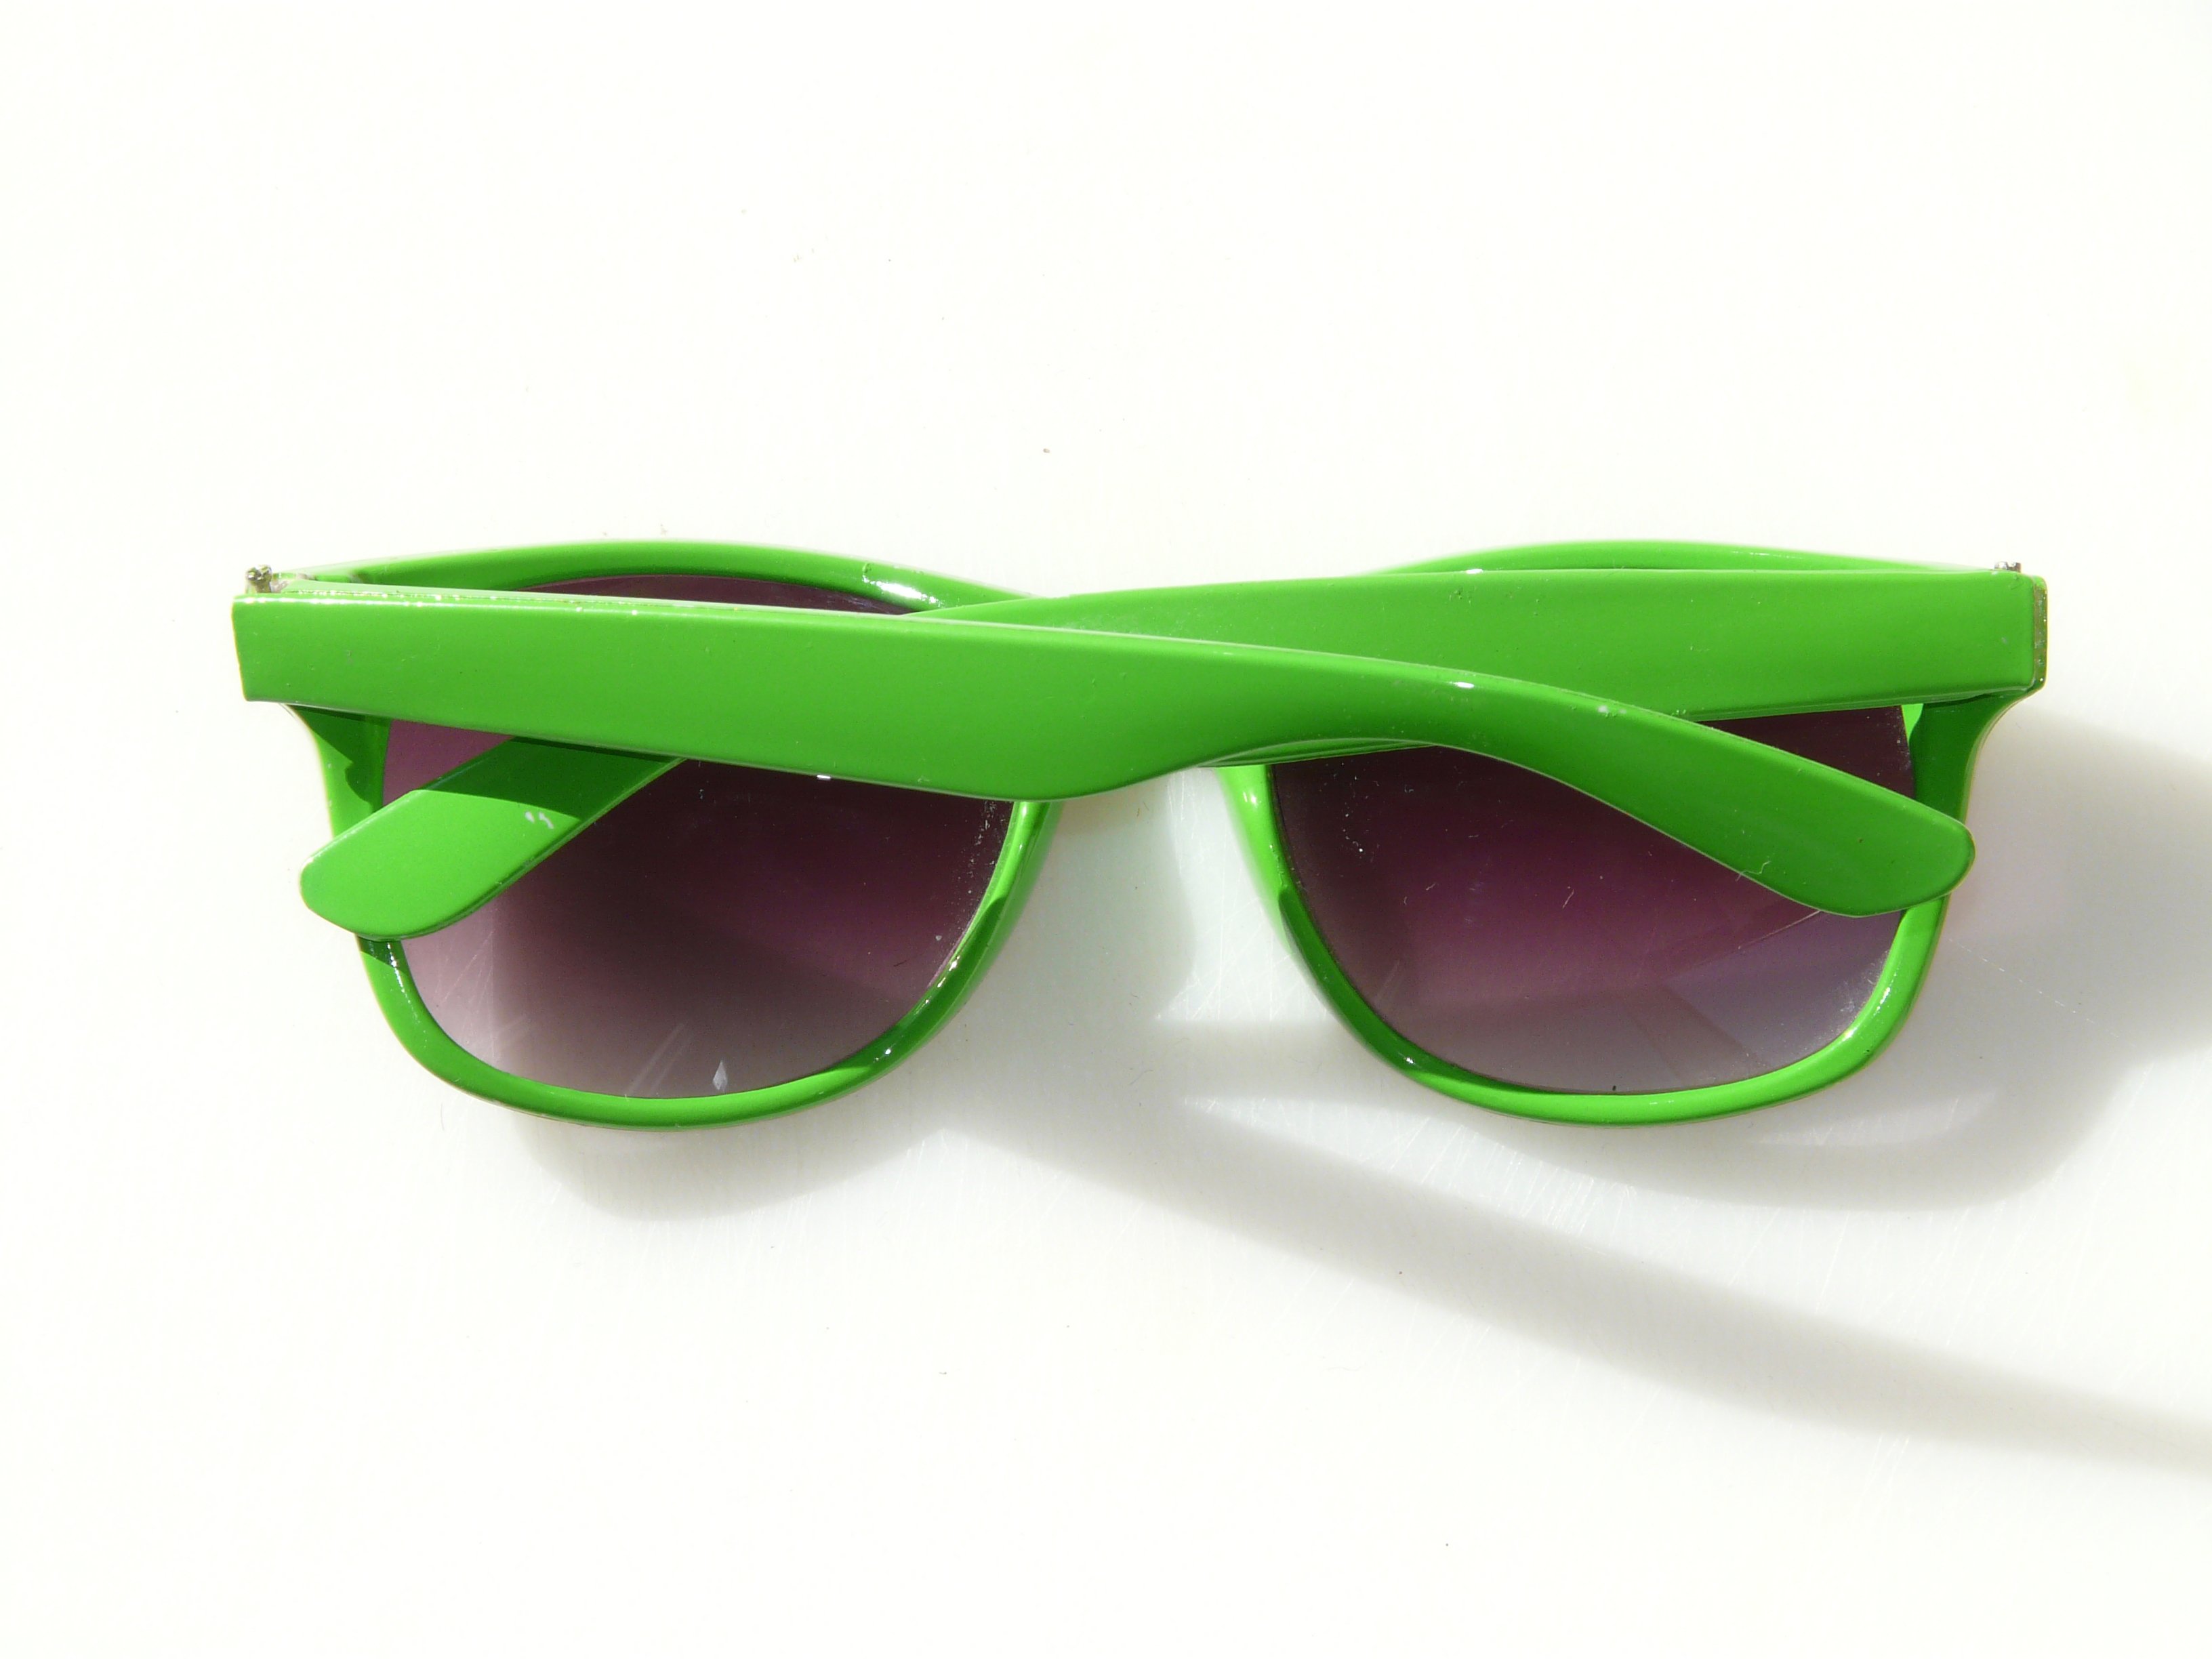
sun, dark, green, sunglasses, glasses, goggles, overview, eyewear, see, sharpness, fashion accessory, vision care